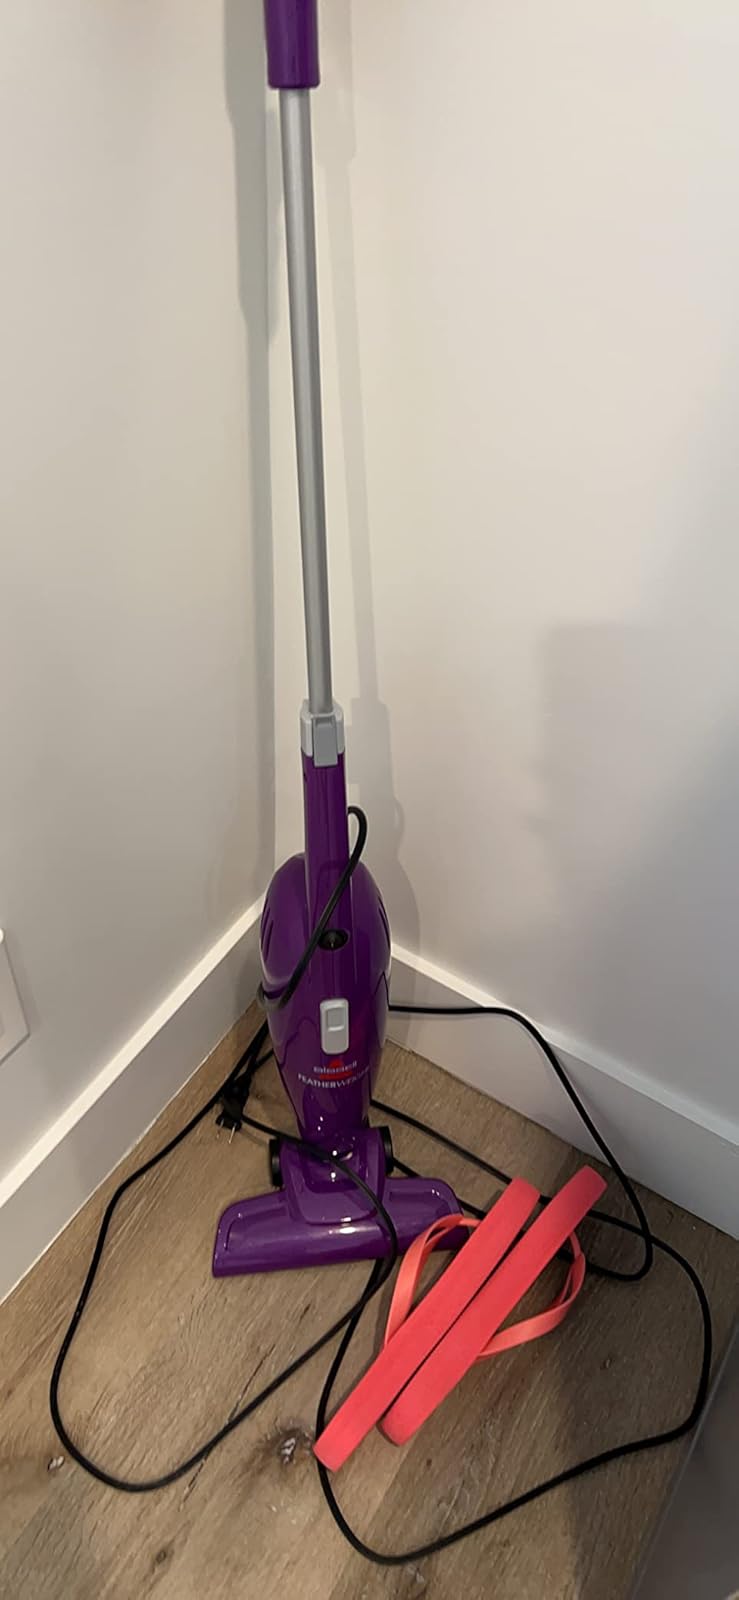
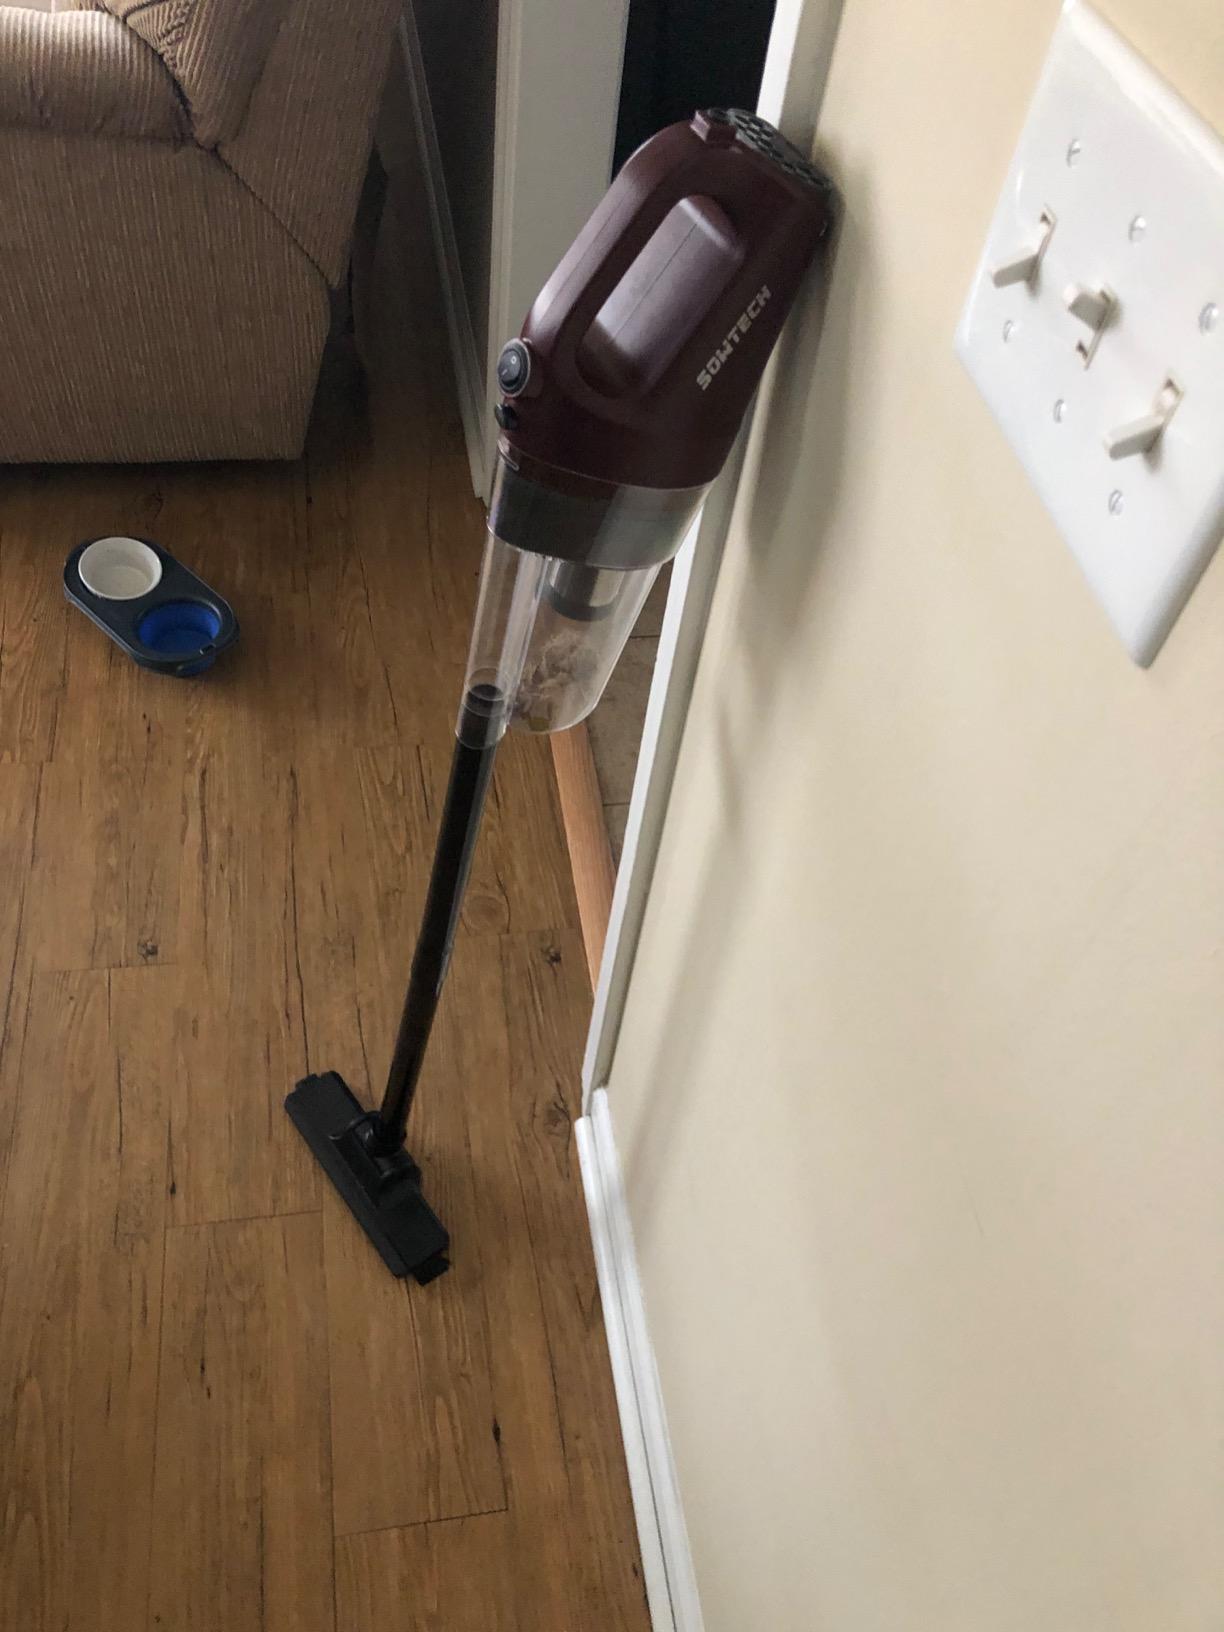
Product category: items_vacuum
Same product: no